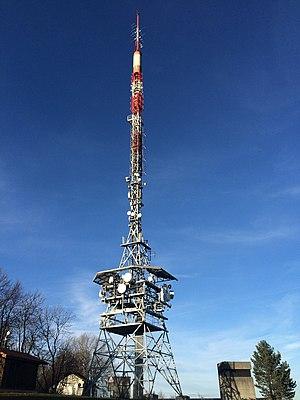
Émetteur de télévision situé sur le sommet "" Les Ordons "" dans le Jura Suisse"
Les Ordons est un sommet du Jura suisse faisant partie du canton du Jura. Il se situe au nord de Delémont et à l'est de Porrentruy.